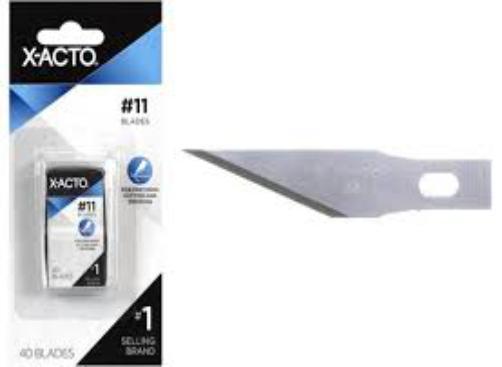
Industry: Necessities